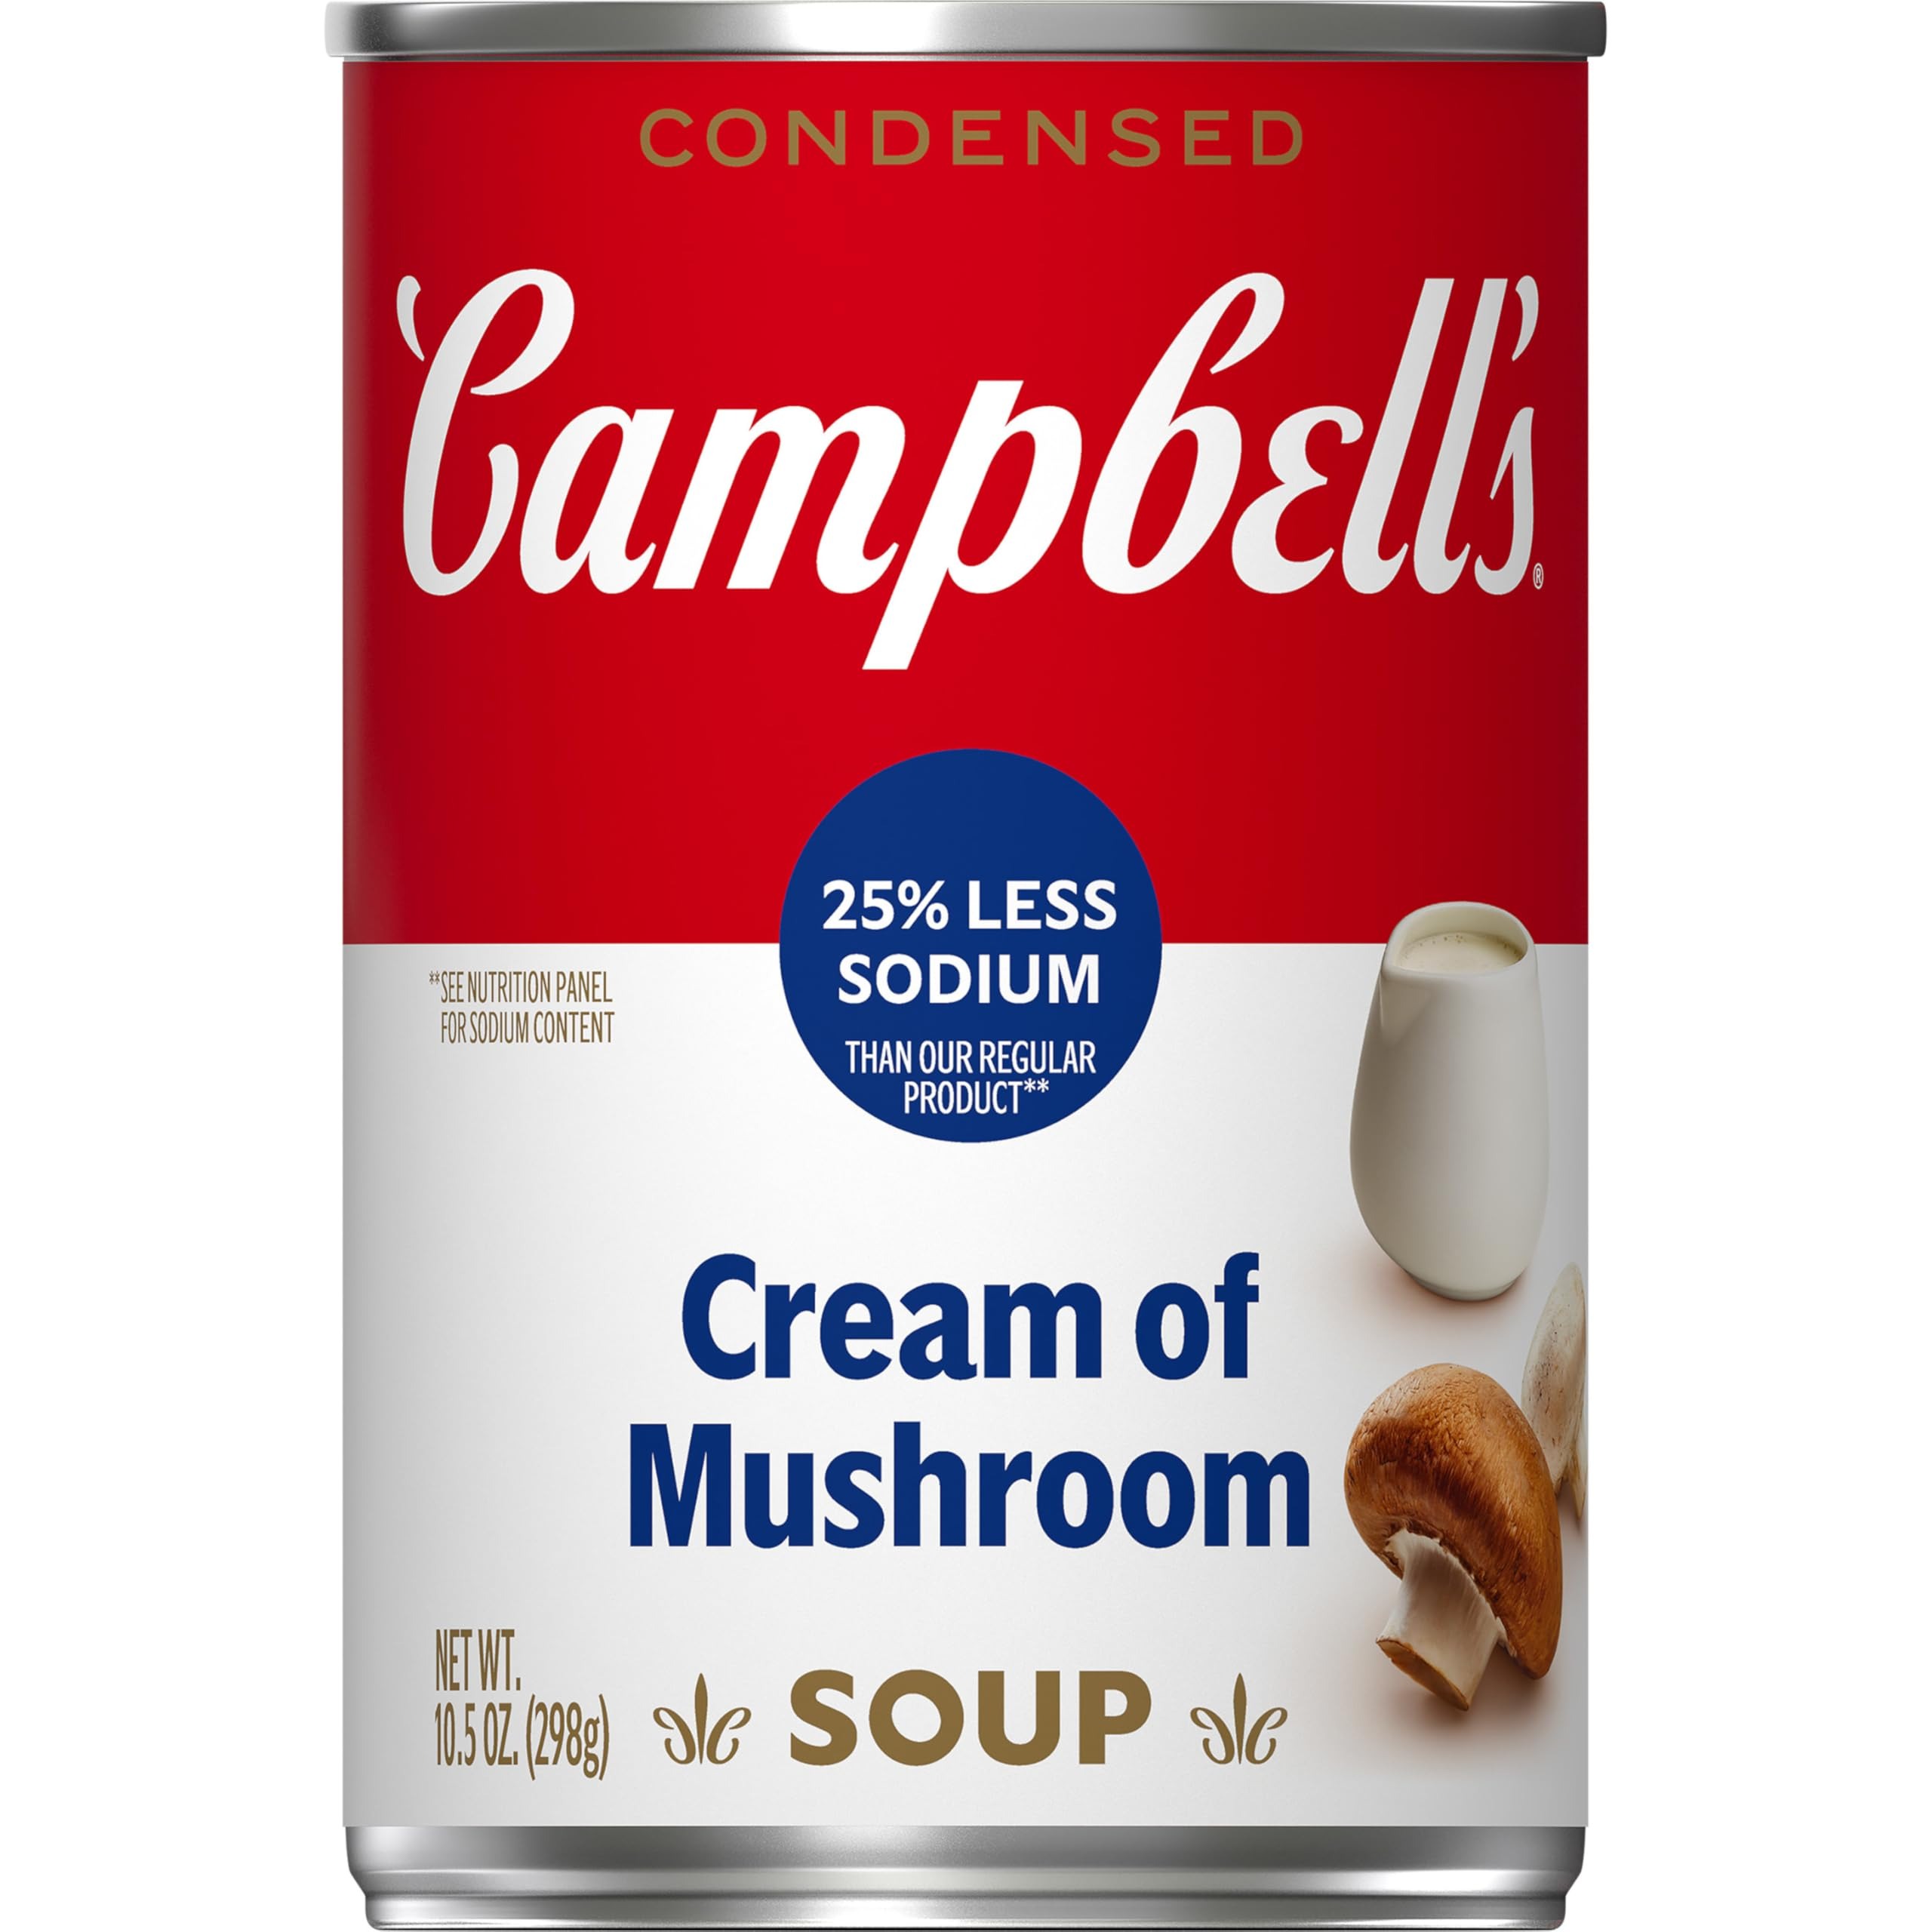
Item Name: Campbell's Condensed 25% Less Sodium Cream of Mushroom Soup, 10.5 oz Can
Bullet Point 1: One (1) 10.5 oz can of Campbell's Condensed 25% Less Sodium* Cream of Mushroom Soup
Bullet Point 2: Vegetarian soup crafted with mushrooms, garlic and farm-fresh cream for a deliciously smooth flavor
Bullet Point 3: Use it as an ingredient in dishes like Avocado Ranch Pork Chops and Rice, or substitute it for roux or bechamel as a sauce starter
Bullet Point 4: This convenient canned soup is also delicious on its own, topped with fresh herbs or olive oil, or enjoyed with a sandwich or salad
Bullet Point 5: Each 10.5 oz recyclable can contains about 2.5 servings of microwave soup and features a non-BPA lining
Value: 10.5
Unit: Fl Oz

Price: 1.94